Sky position (RA, Dec in degrees): 195.431, 3.269
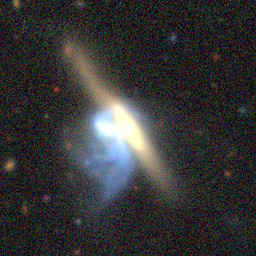
Galaxy morphology: Merging Galaxies